Church of the Annunciation of the Blessed Virgin Mary, Grodno

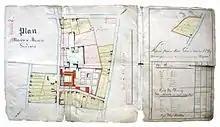
Map of the monastery property in 1830

After the 1827 fire the complex was restored, a new building was constructed and closed the territory, forming a rectangular inner yard.